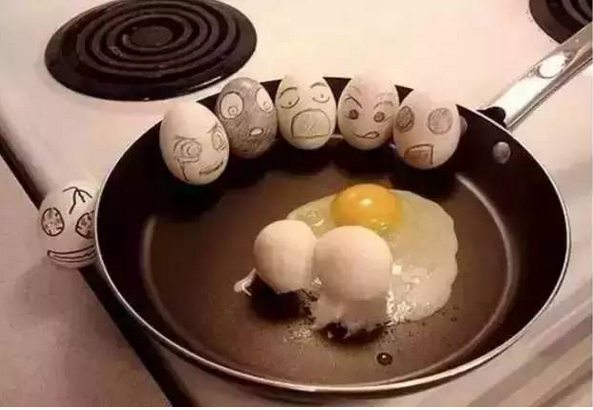
Label: trash